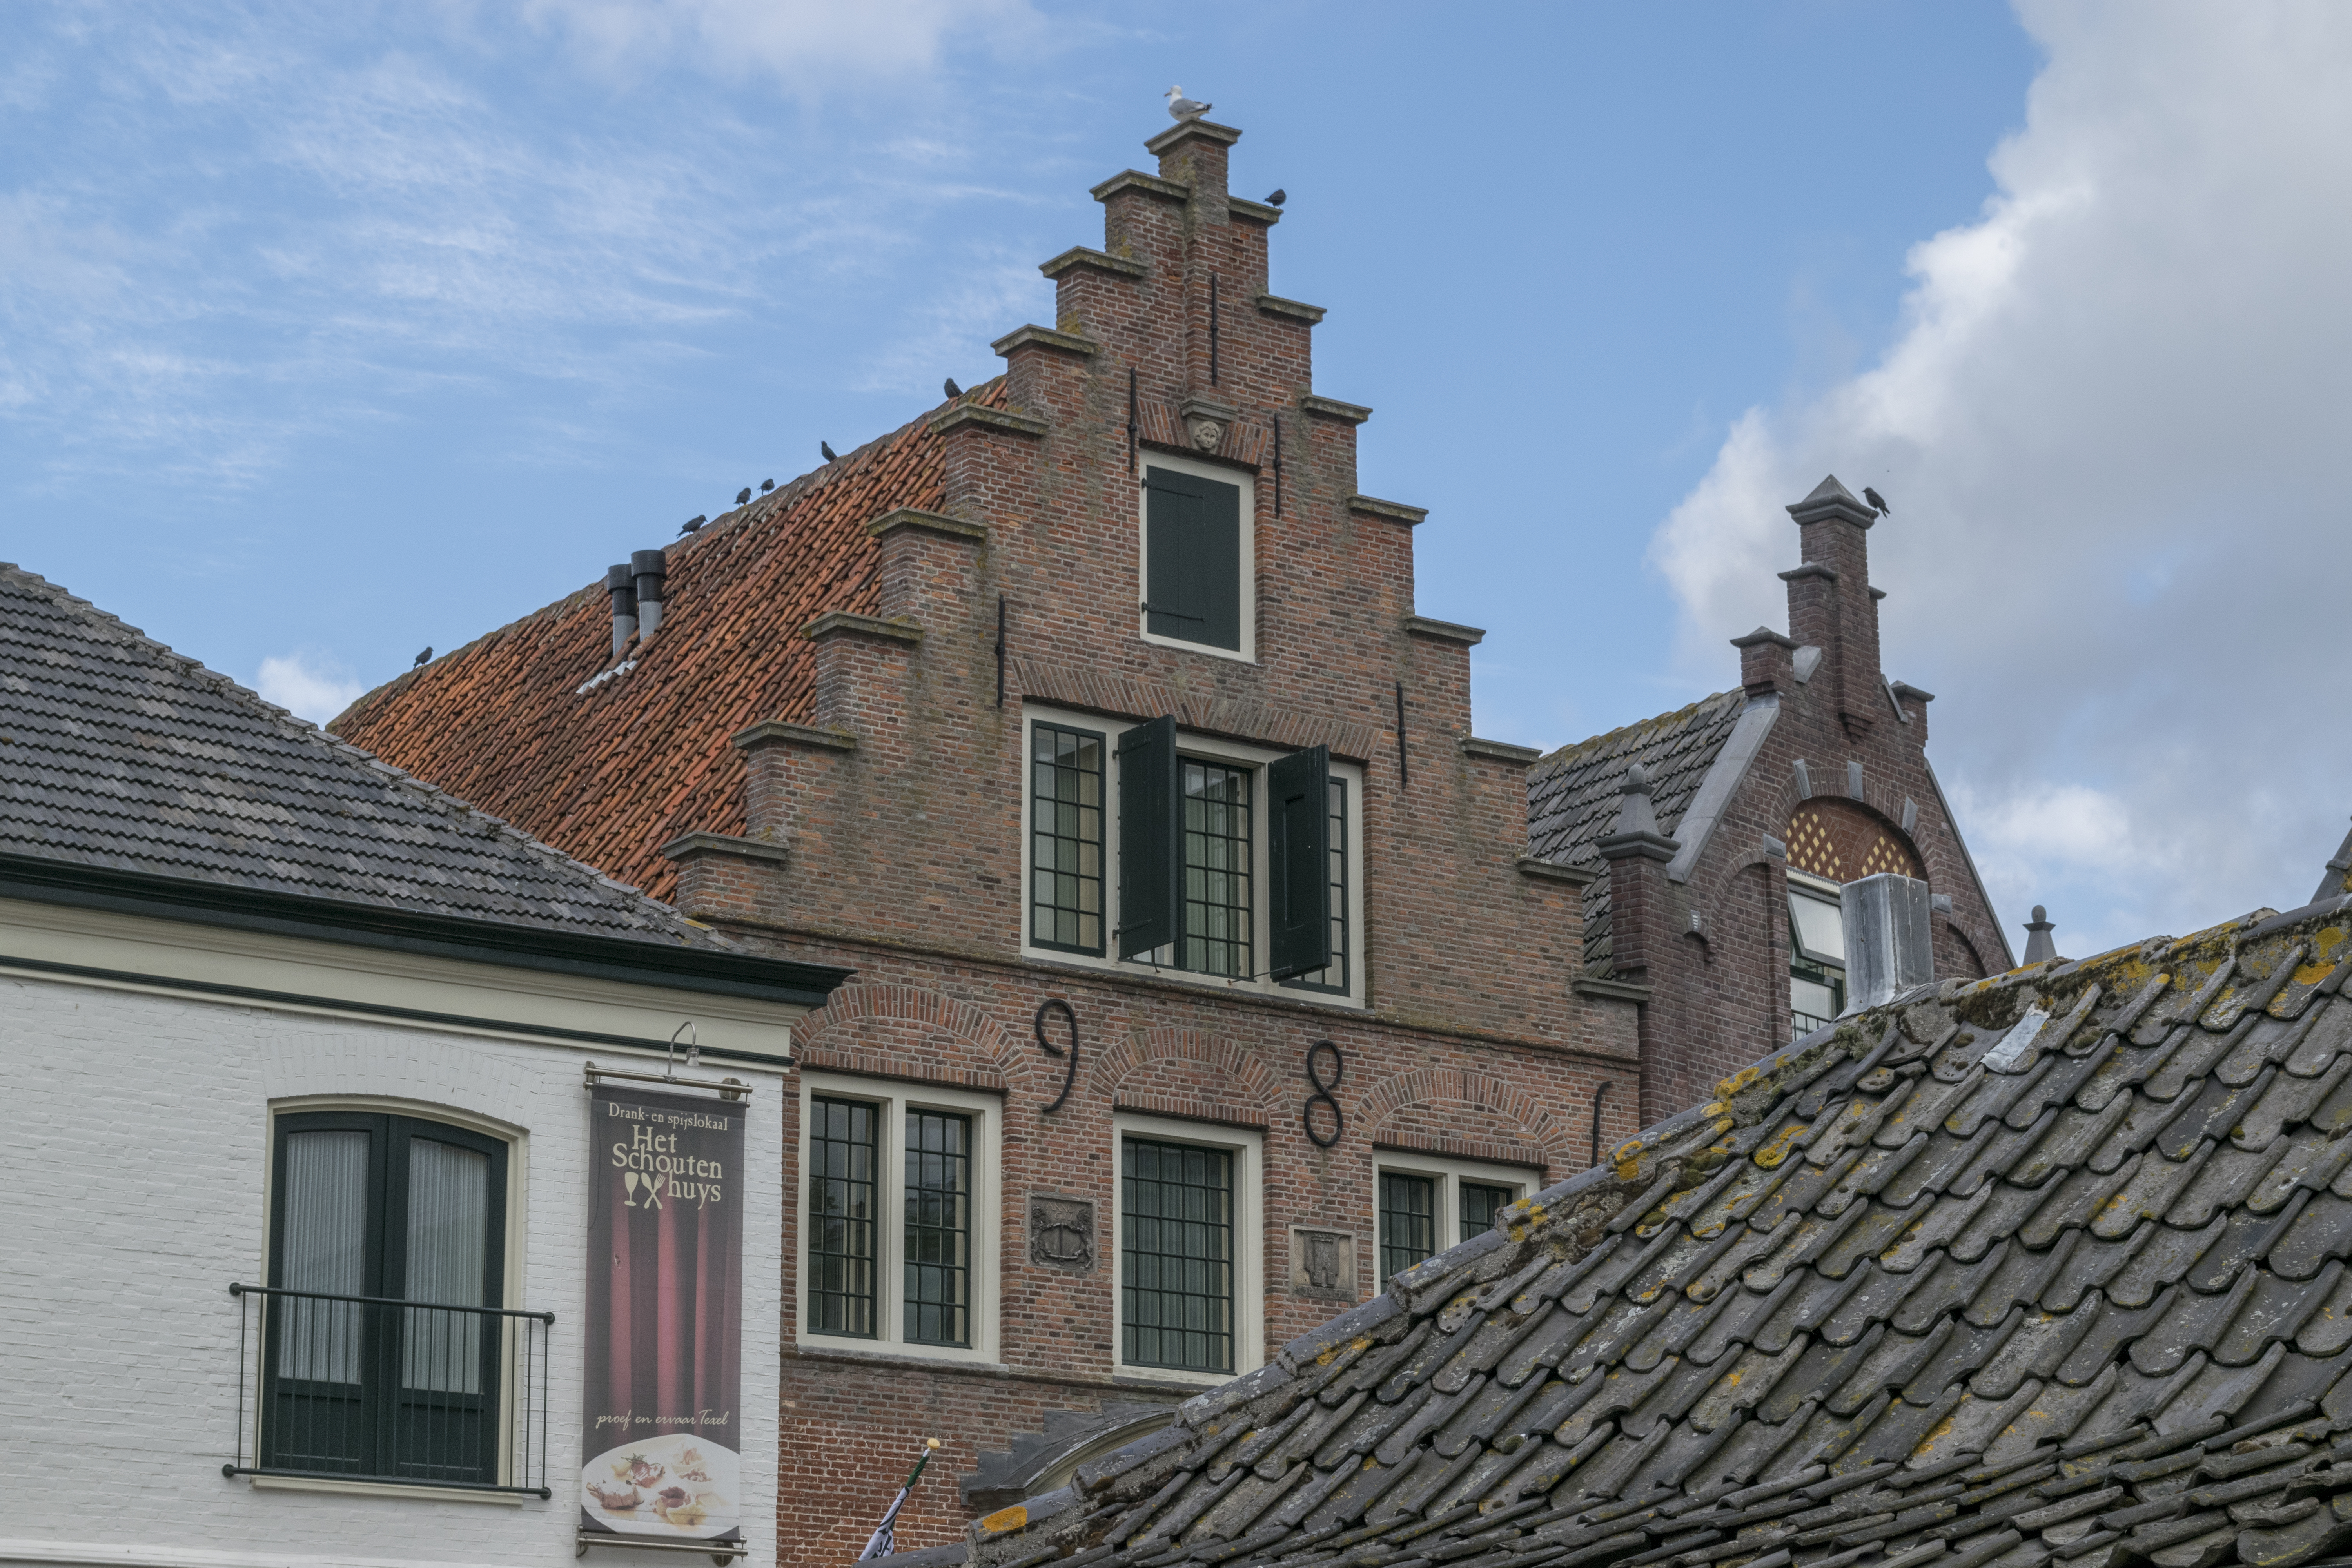
architecture, house, town, roof, building, urban, facade, church, nikon, place of worship, nederland, netherlands, isle, estate, urbanphotography, paulvandevelde, padagudaloma, stadsfotografie, nederlandinfotos, texel, denburg, hetschoutenhuys